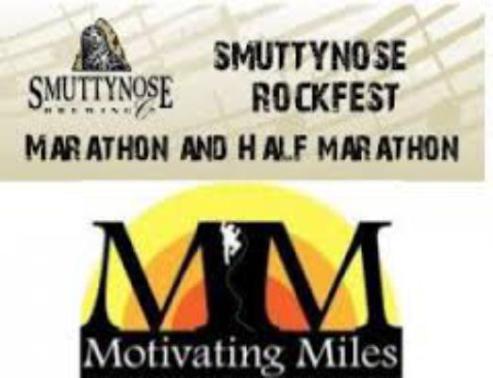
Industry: Food